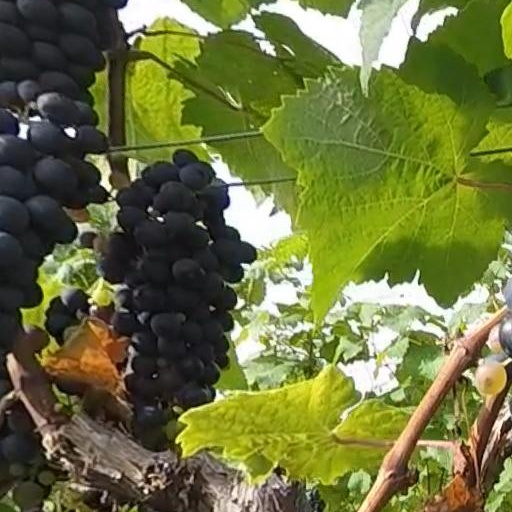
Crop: grape